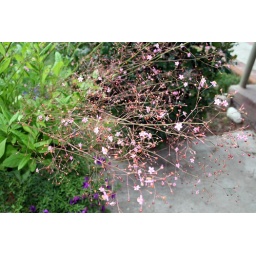
Patio pot plant Talinum has lime green foliage and delicate flowers above the plant